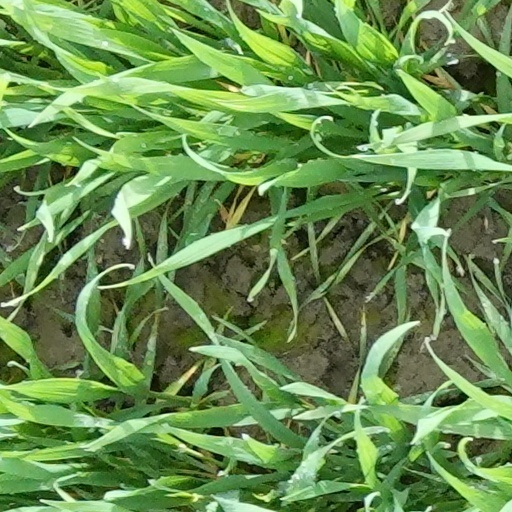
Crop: wheat